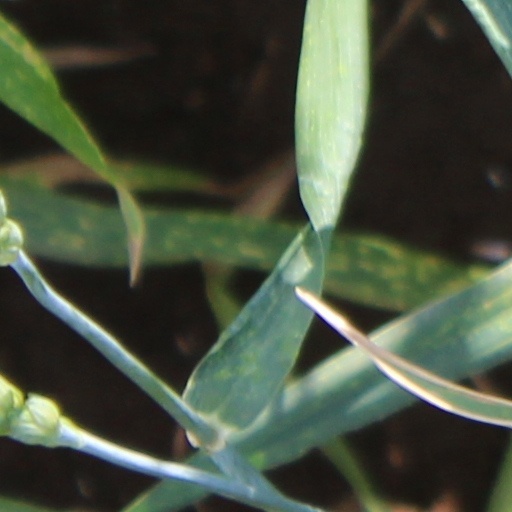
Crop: wheat